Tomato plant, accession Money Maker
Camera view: vertical (180 deg); turntable rotation: 300 degrees
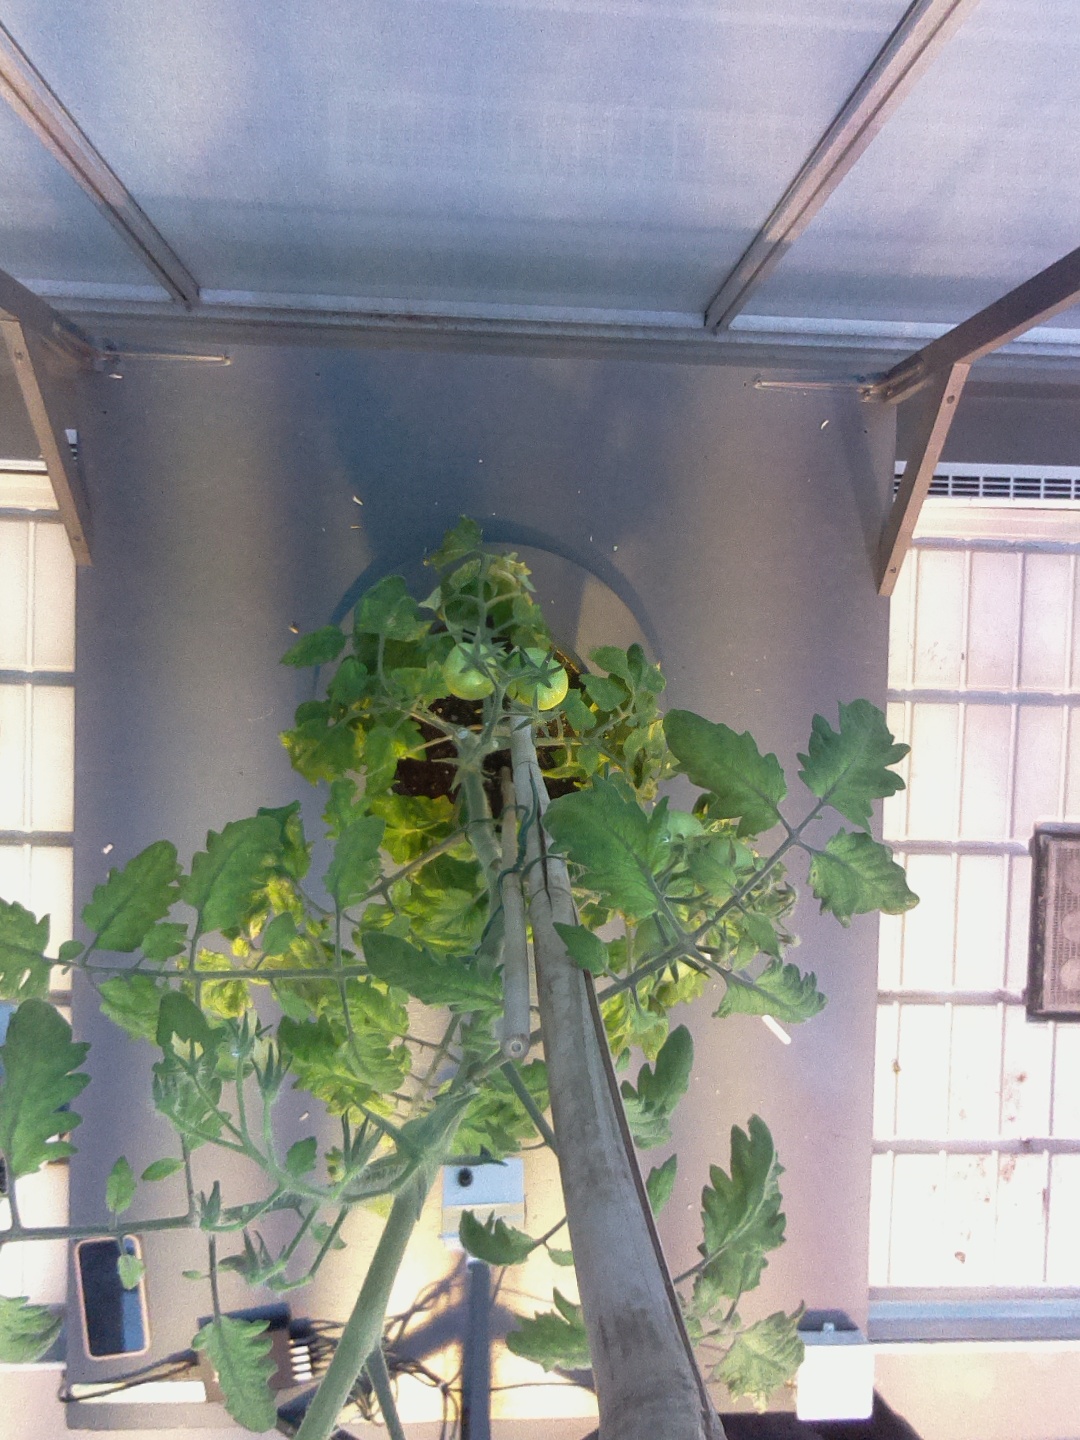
BBCH growth stage 75: 50%-60% of final fruit size